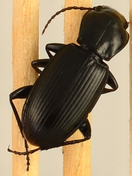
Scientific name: Pterostichus protractus
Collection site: Rocky Mountains NEON (RMNP), plot RMNP_002